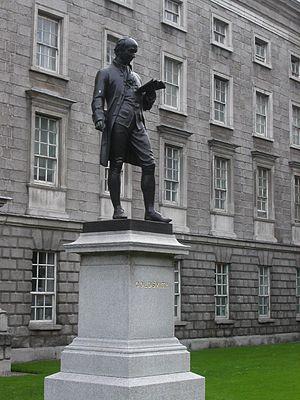
Le Trinity College est le seul collège constituant de l'université de Dublin, une université de recherche située à Dublin, en Irlande. Officiellement le College of the Holy and Undivided Trinity of Queen Elizabeth near Dublin, il a été fondé en 1592 par la reine Elizabeth Iʳᵉ en tant que « mère d'université » sur le modèle des universités collégiales d'Oxford et de Cambridge, mais contrairement à ces institutions affiliées, un seul collège a été créé ; à ce titre, les désignations « Trinity College » et « Université de Dublin » sont généralement synonymes pour des raisons pratiques Première université irlandaise par son ancienneté et par son importance, elle fait partie l'une des sept anciennes universités du Royaume-Uni et de l'Irlande. L'admission est basée exclusivement sur le mérite académique. Ses recherches portent sur les nanotechnologies, l'informatique, l'immunologie, les mathématiques, l'ingénierie, la psychologie, les sciences politiques, l'anglais et les sciences humaines et sociales.